Waco, Texas

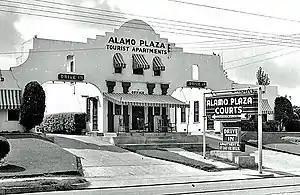
Alamo Plaza Courts, tourist apartments, Waco

In the 1890s, William Cowper Brann published the highly successful "Iconoclast" newspaper in Waco. One of his targets was Baylor University. Brann revealed Baylor officials had been trafficking South American children recruited by missionaries and making house-servants out of them. Brann was shot in the back by Tom Davis, a Baylor supporter. Brann then wheeled, drew his pistol, and killed Davis. Brann was helped home by his friends, and died there of his wounds.